Zeta Andromedae

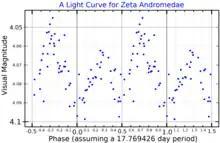
A visual band light curve for Zeta Andromedae, adapted from Kővári "et al." (2006)

The star's location is in the northern constellation Andromeda, in which it is the second-most southerly of the stars in this often drawn characteristic shape representing the mythical princess asterism, after η Andromedae.